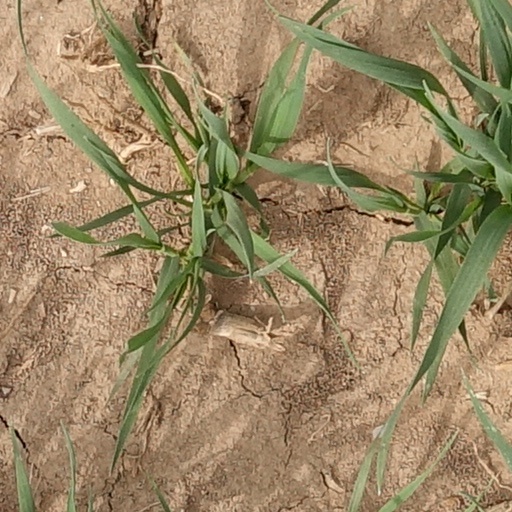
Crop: wheat